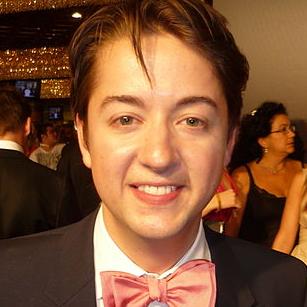
Age: 30